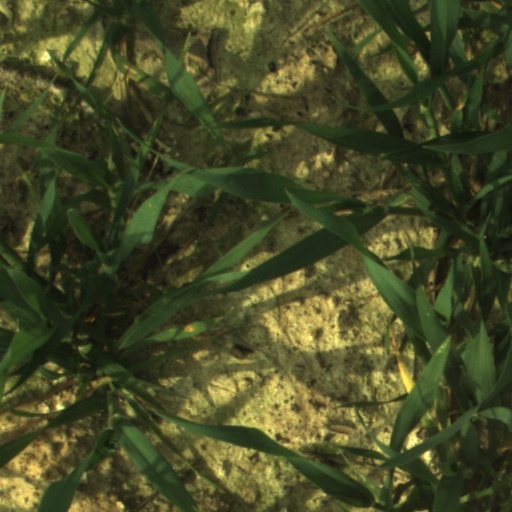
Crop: wheat